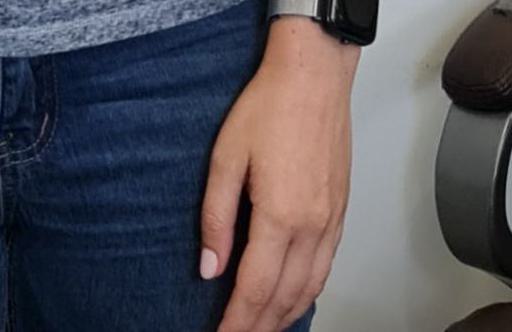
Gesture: no_gesture